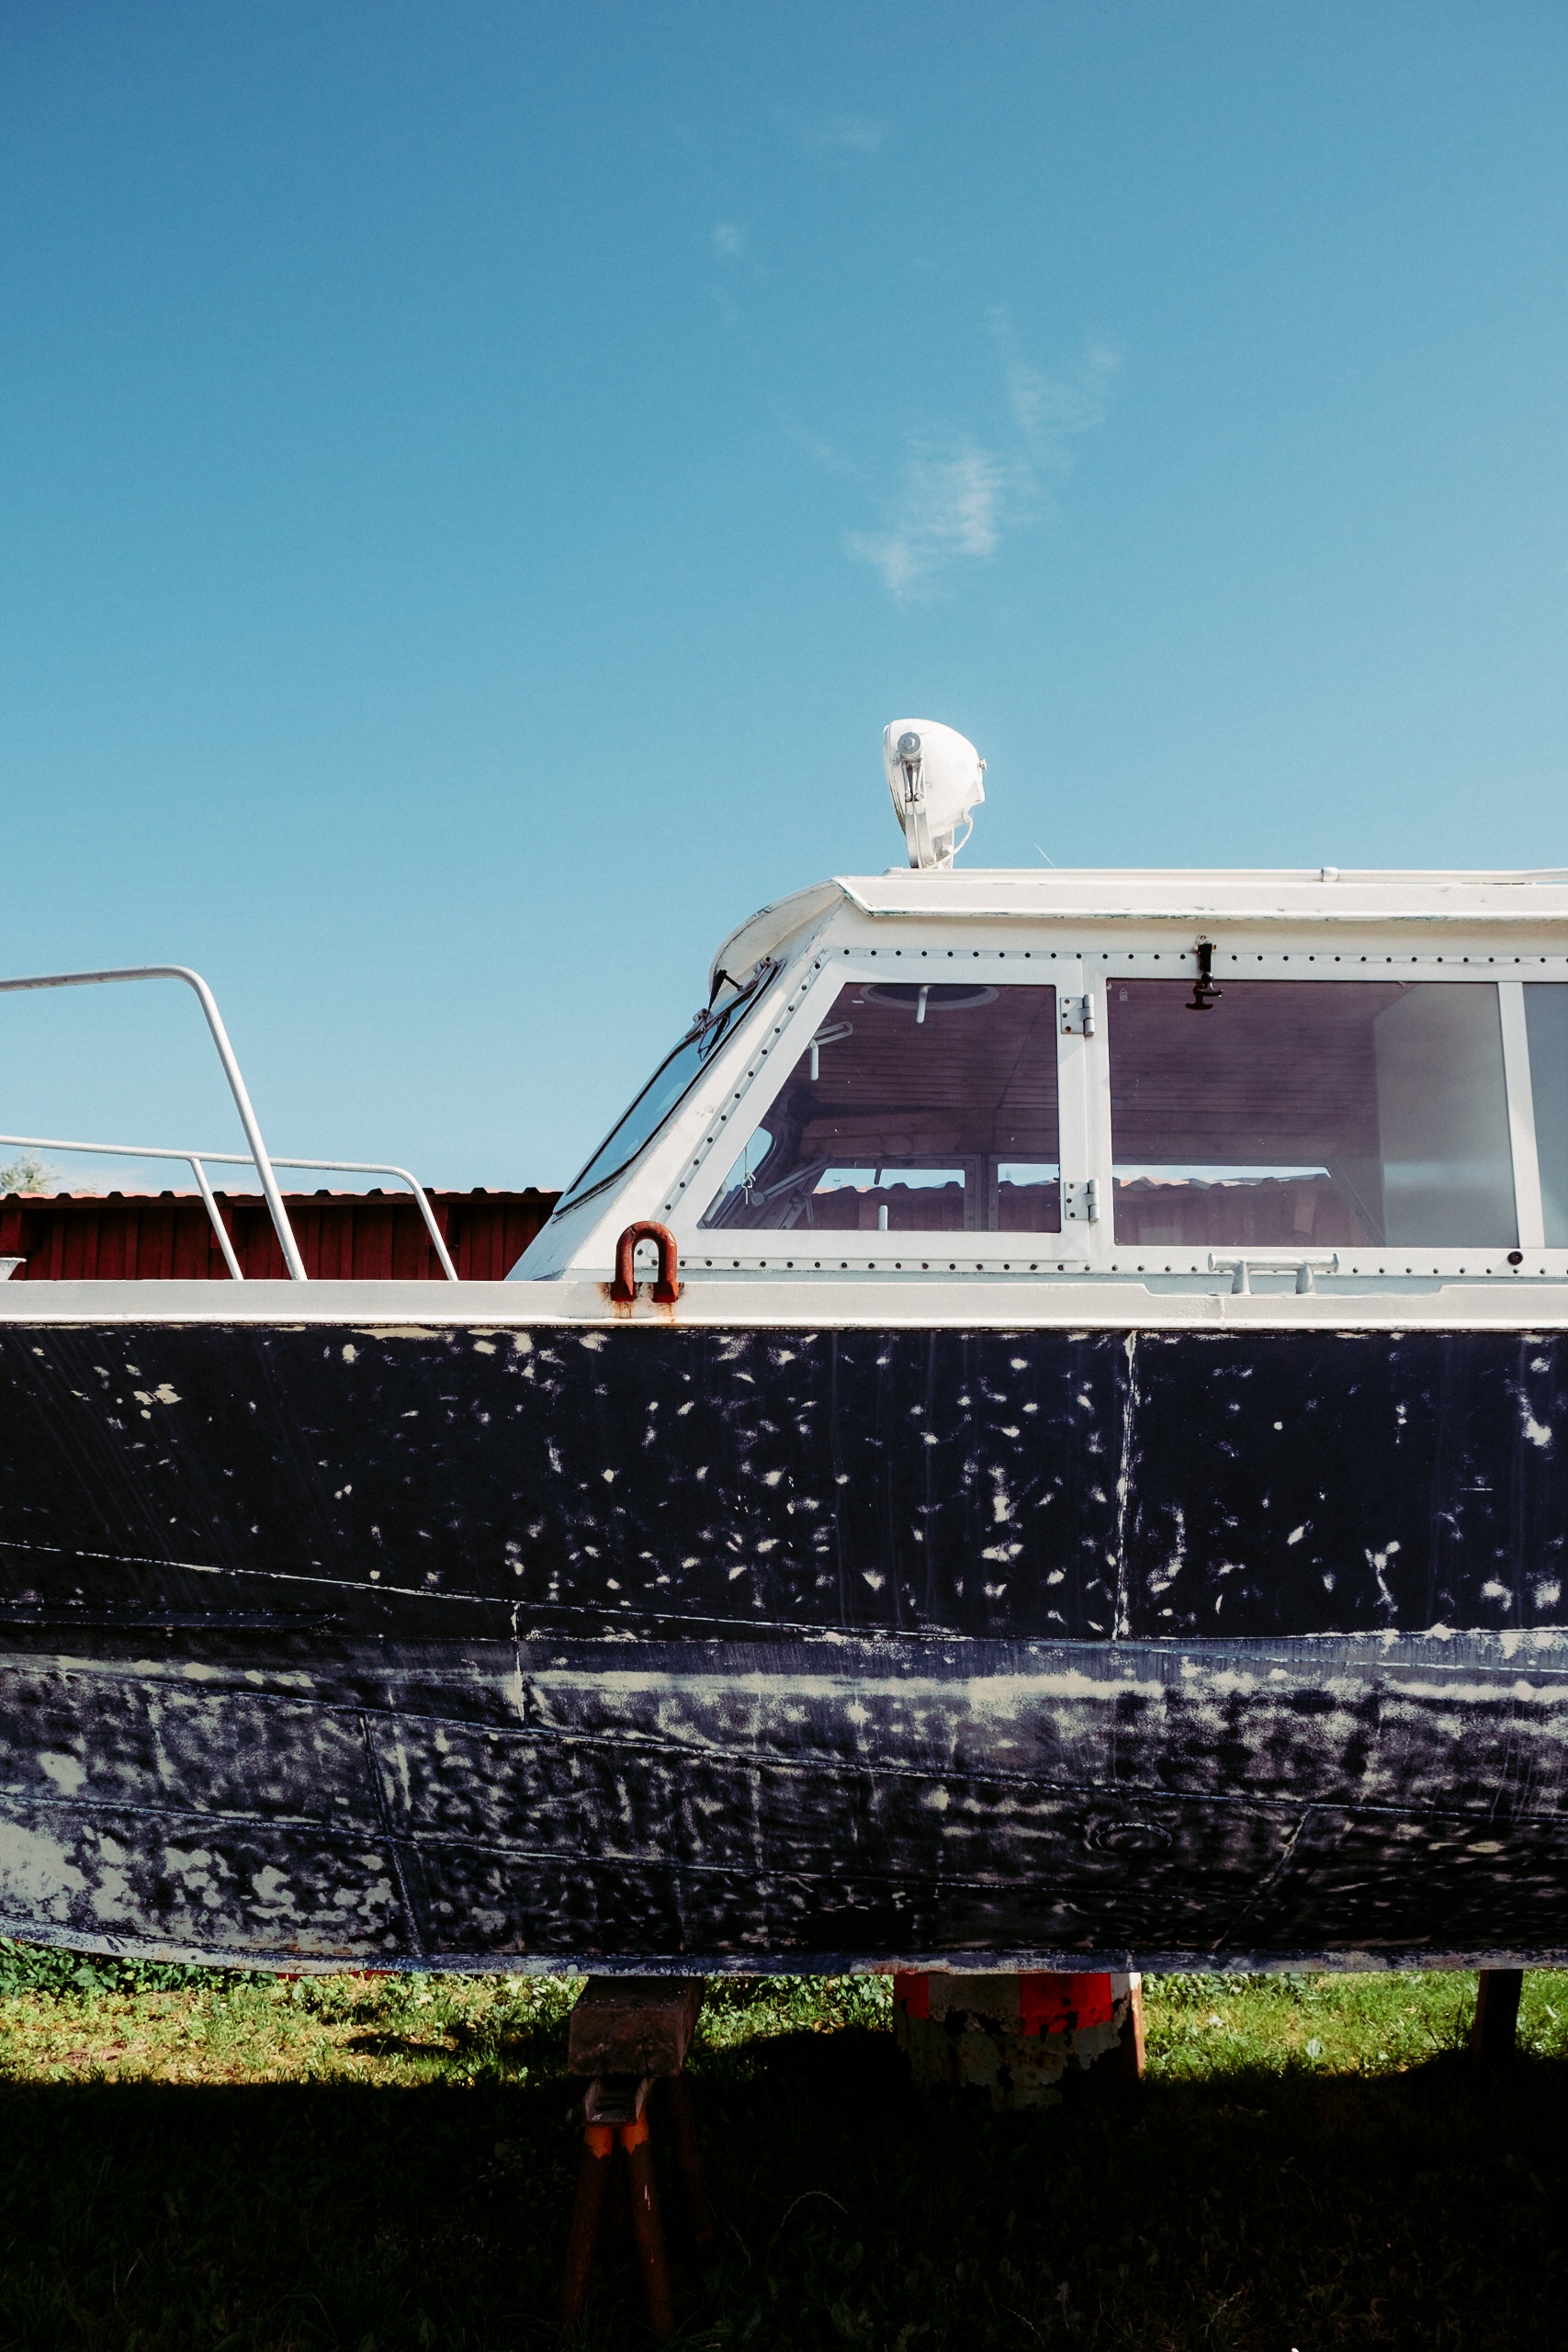
sea, structure, boat, ship, transport, vehicle, stadium, waterway, watercraft, passenger ship, sport venue